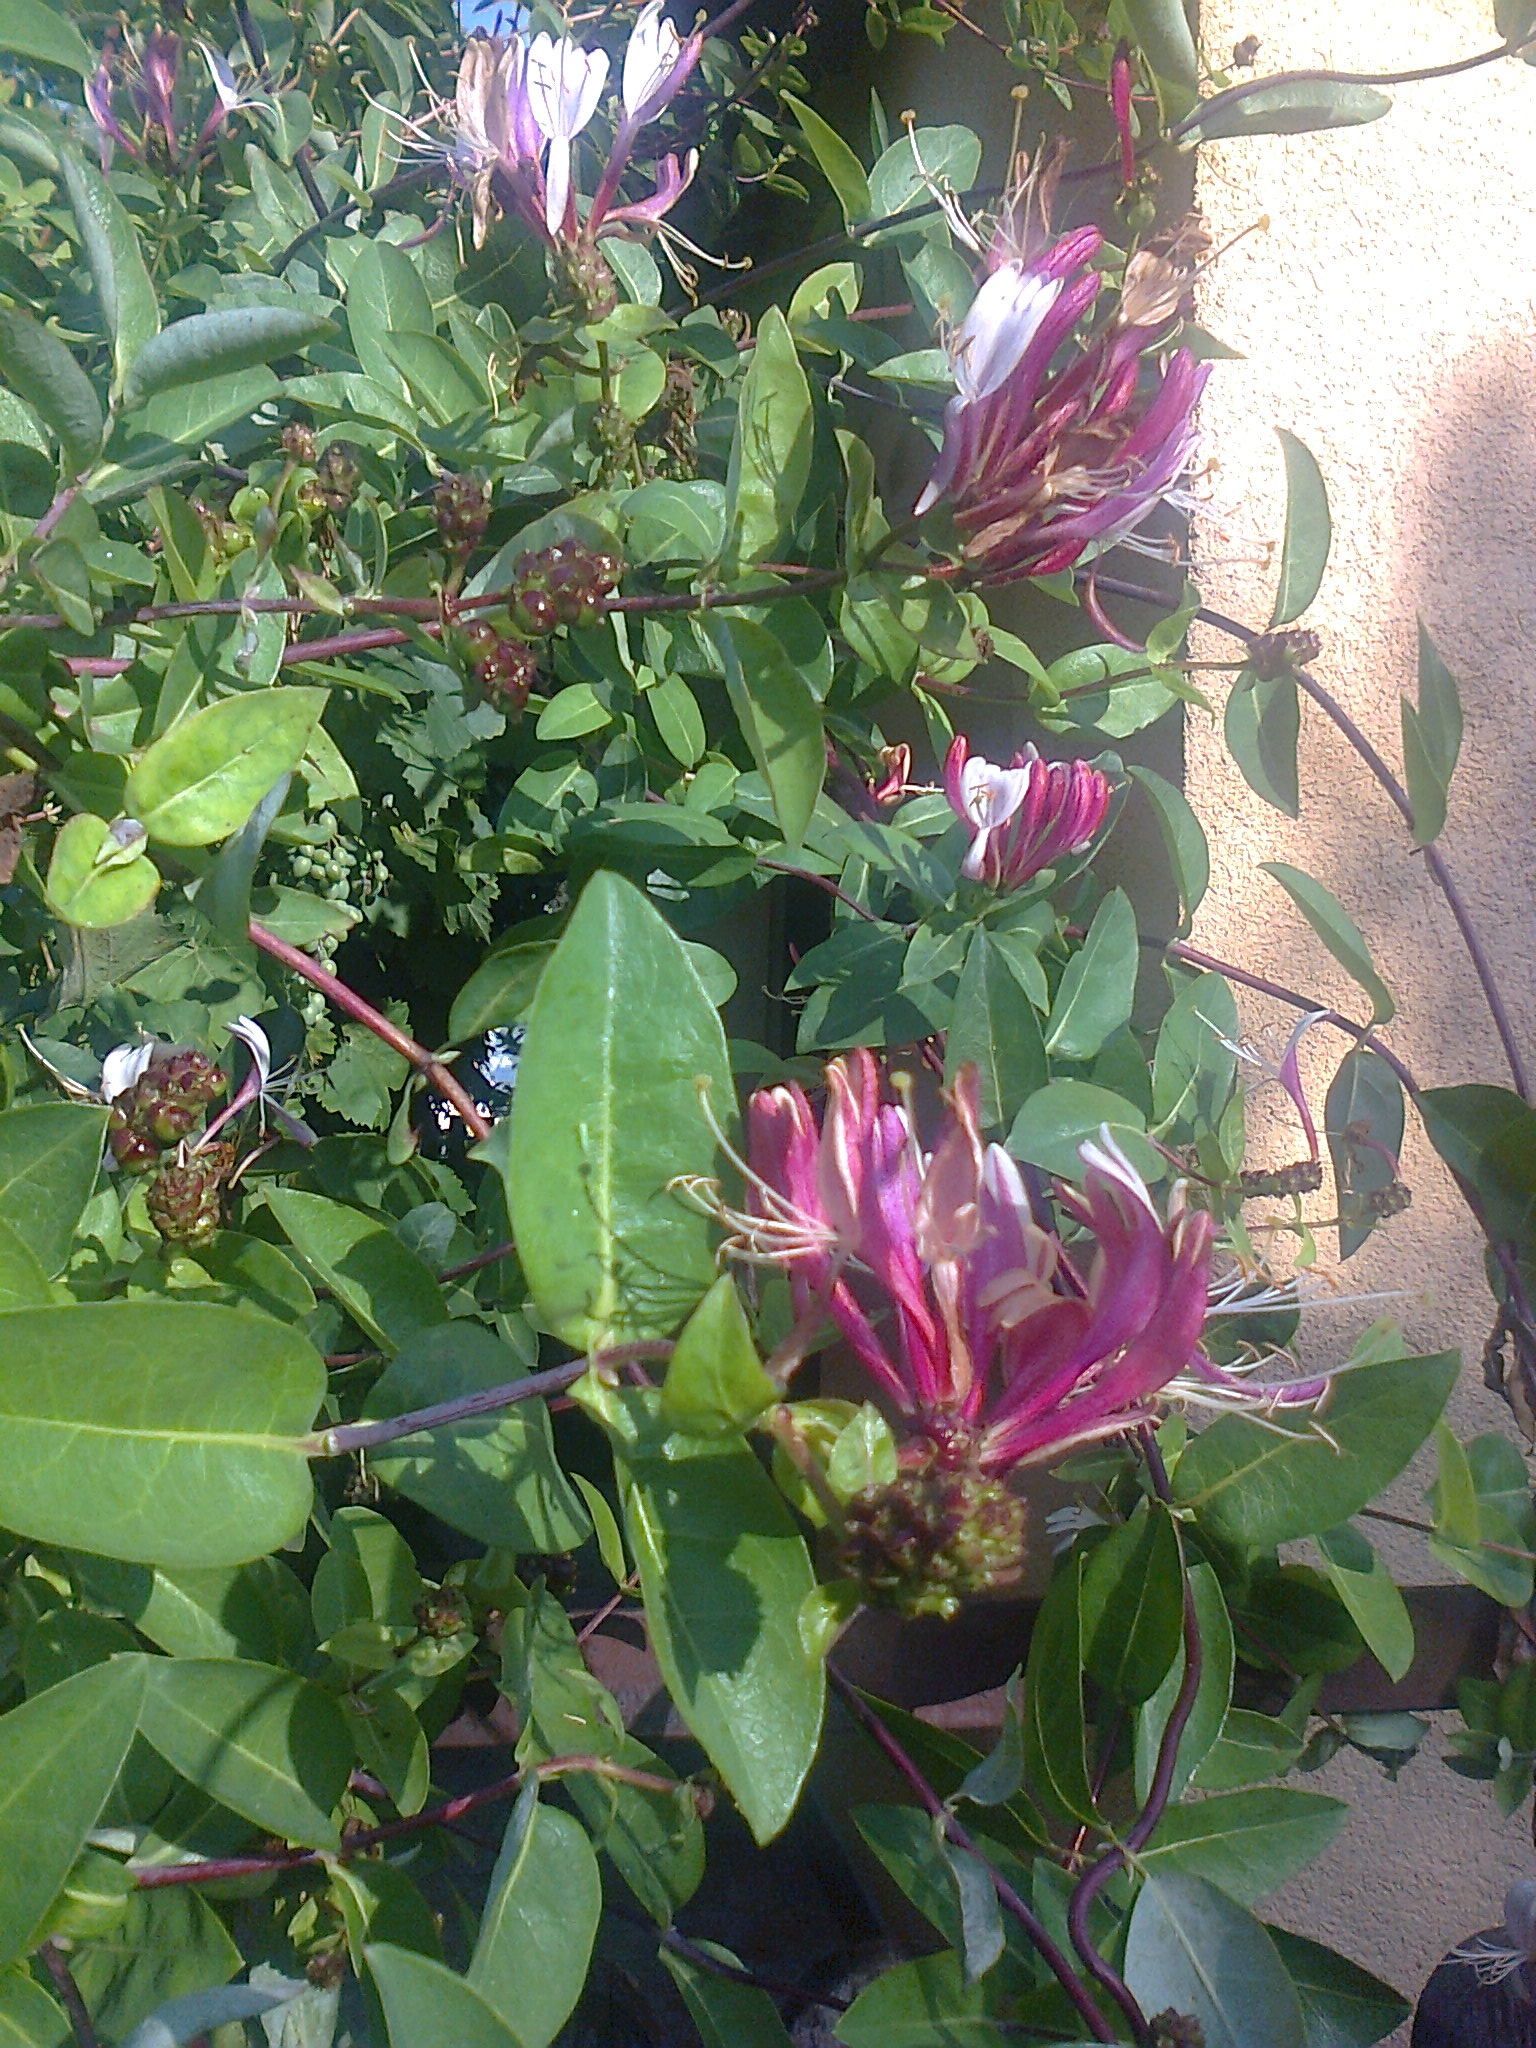
runner, ornamental, bush, green, pink, purple, beautiful, leaf, garden, park, petal, bud, stamen, flower, flowering plant, shrub, invertebrate, insect, annual plant, herbaceous plant, wildflower